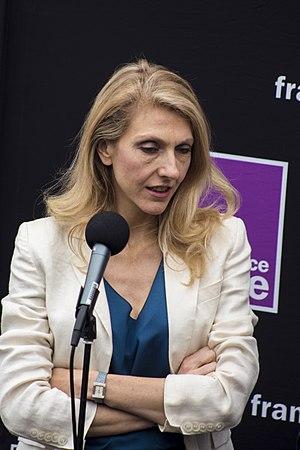
Sybile Veil à la cérémonie de remise du prix France Culture cinéma des étudiants à Cannes, le 13 mai 2018
Sibyle Veil, née le 26 septembre 1977 à Langres, est une haute fonctionnaire française.